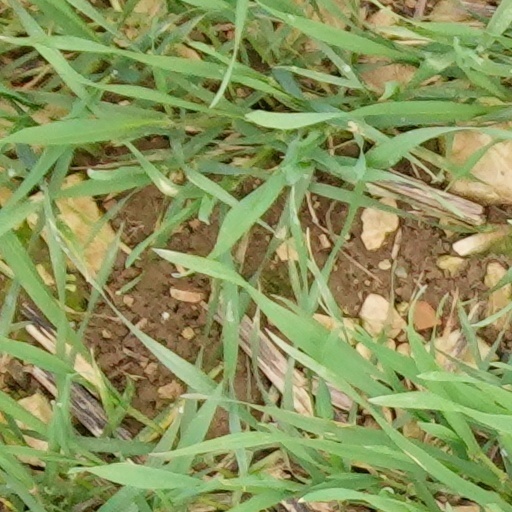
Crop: wheat